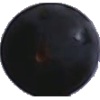
Label: Grape Blue 1